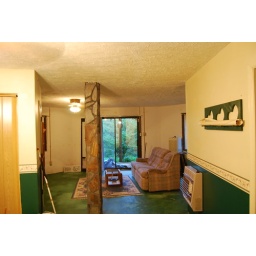
This floor has a bedroom area, a 1/2 bath and a laundry room. There is a closet under the stairs.